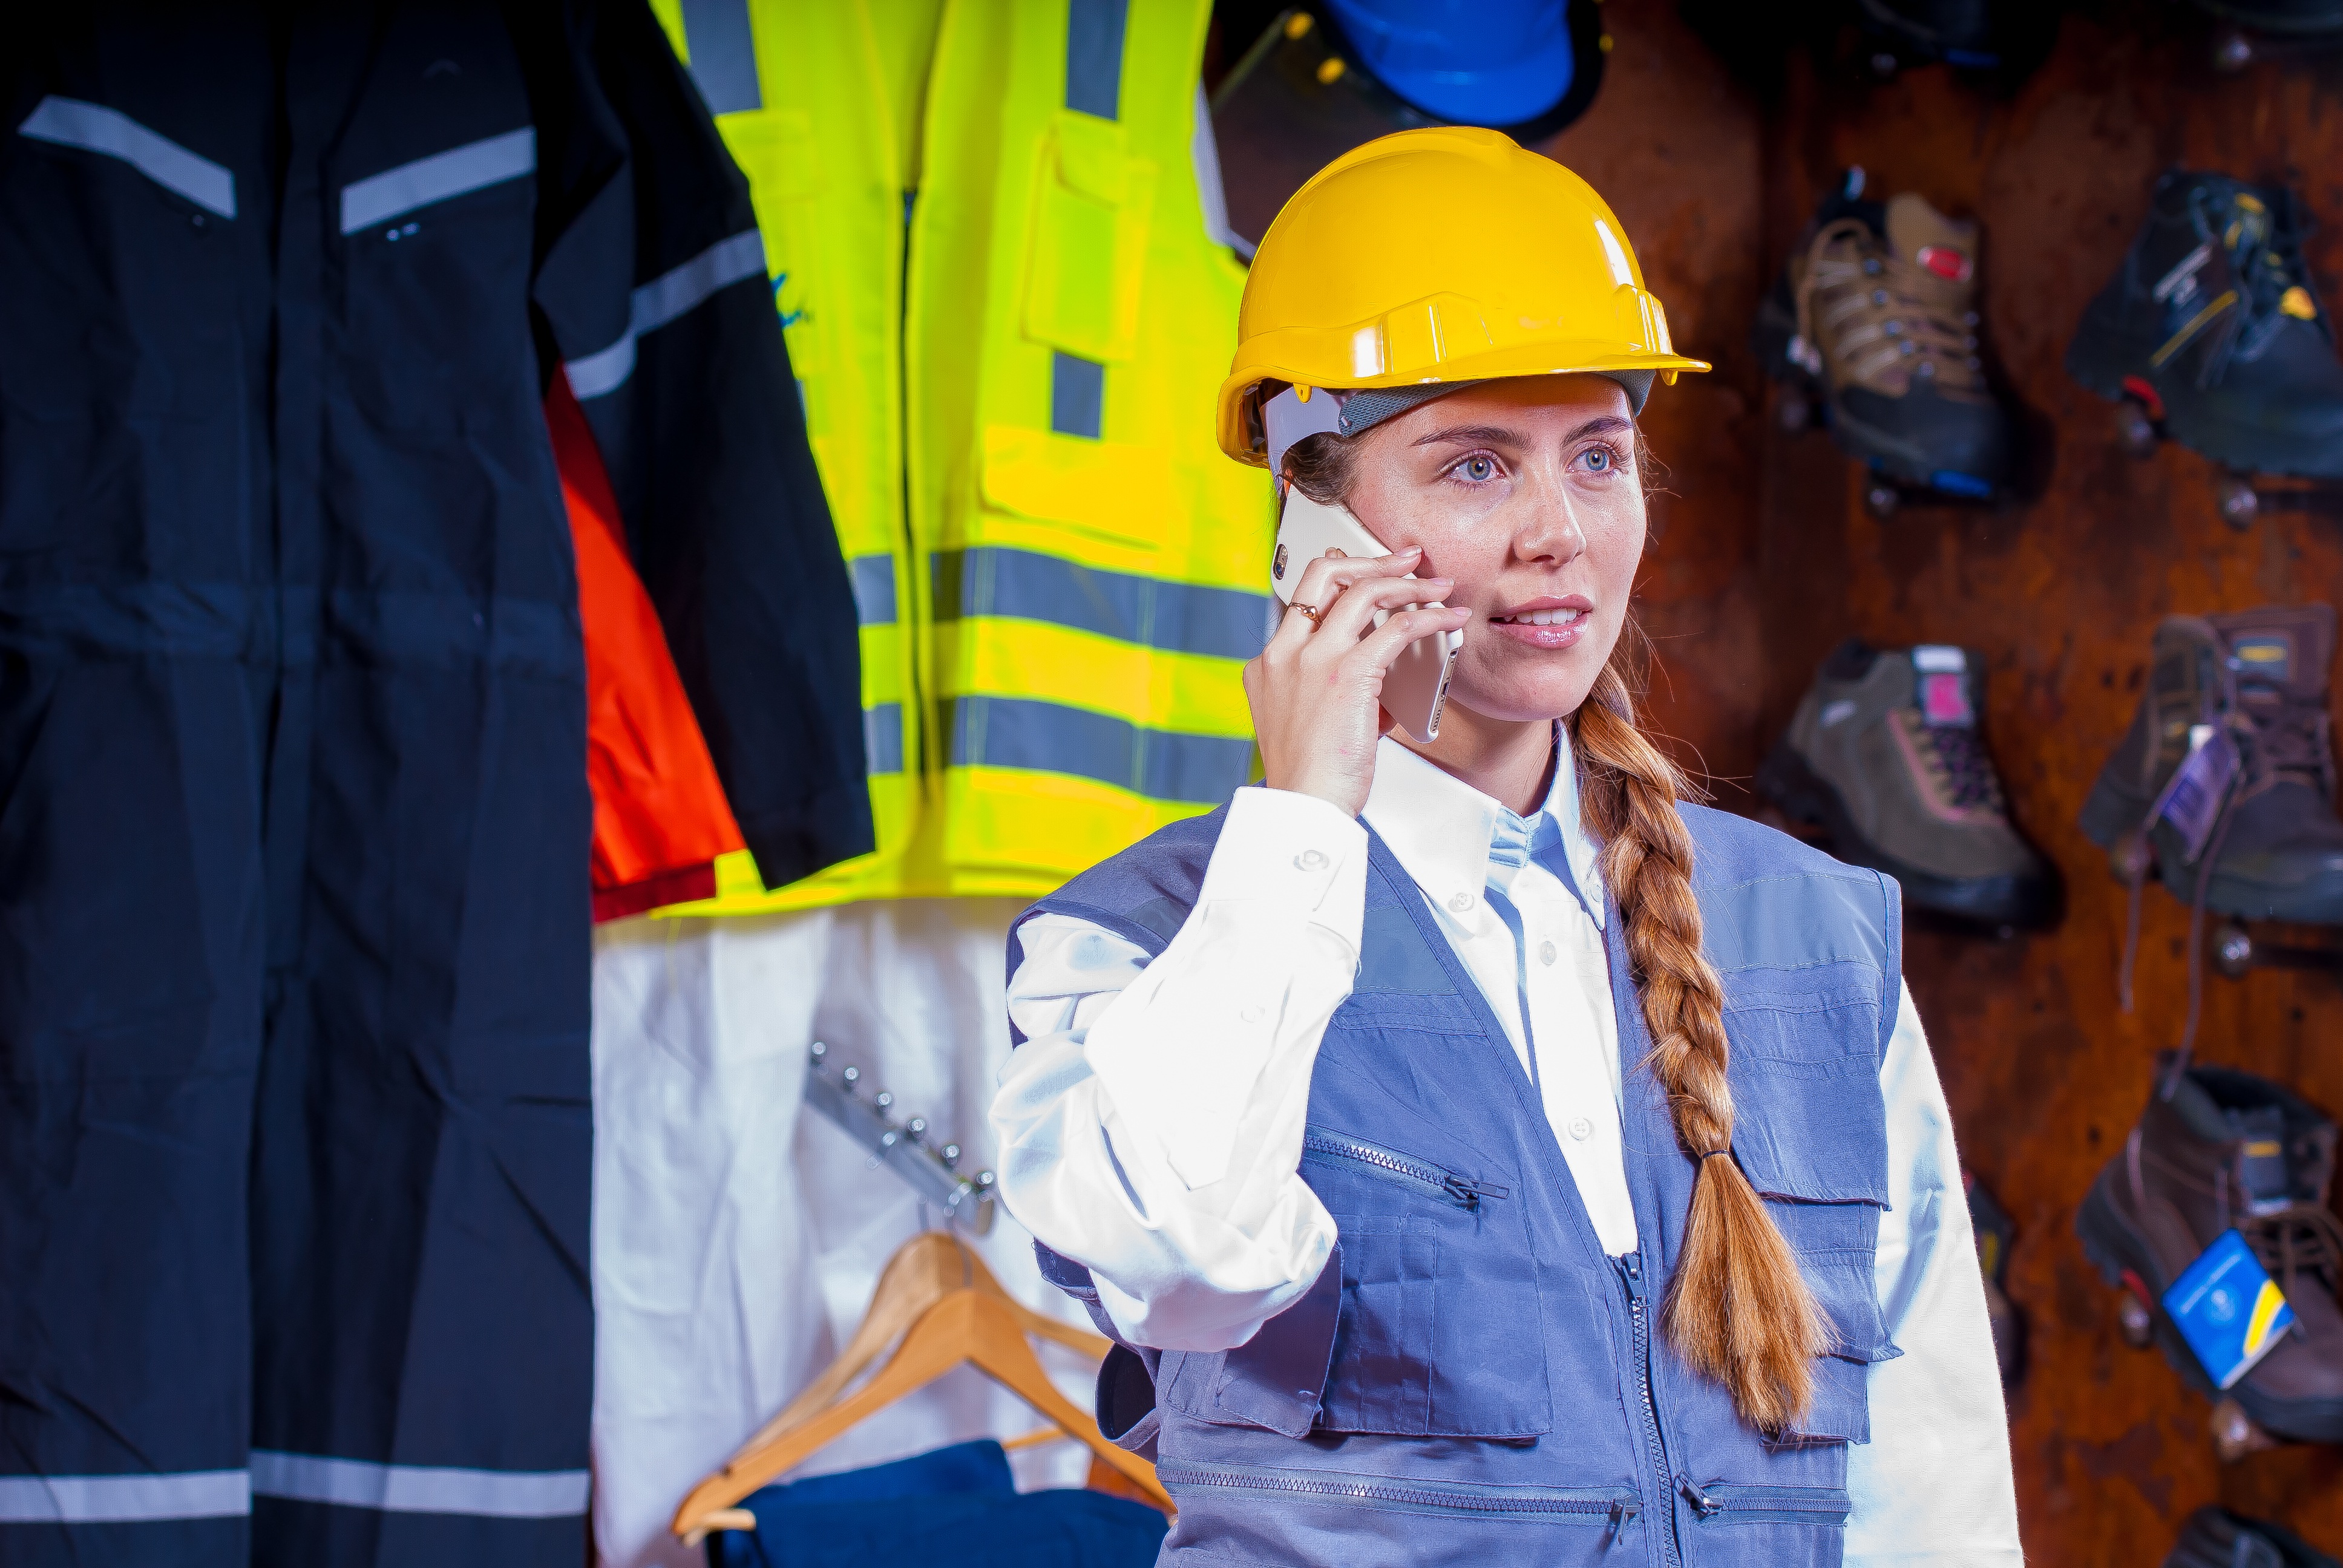
iphone, mobile, person, model, phone, communication, industrial, mobile phone, security, cell phone, face, worker, women, helmet, cellular, manufactures, vest, bella, supervisor, personal protection, logistic, work clothes, industrial safety, protective goggles, mandatory